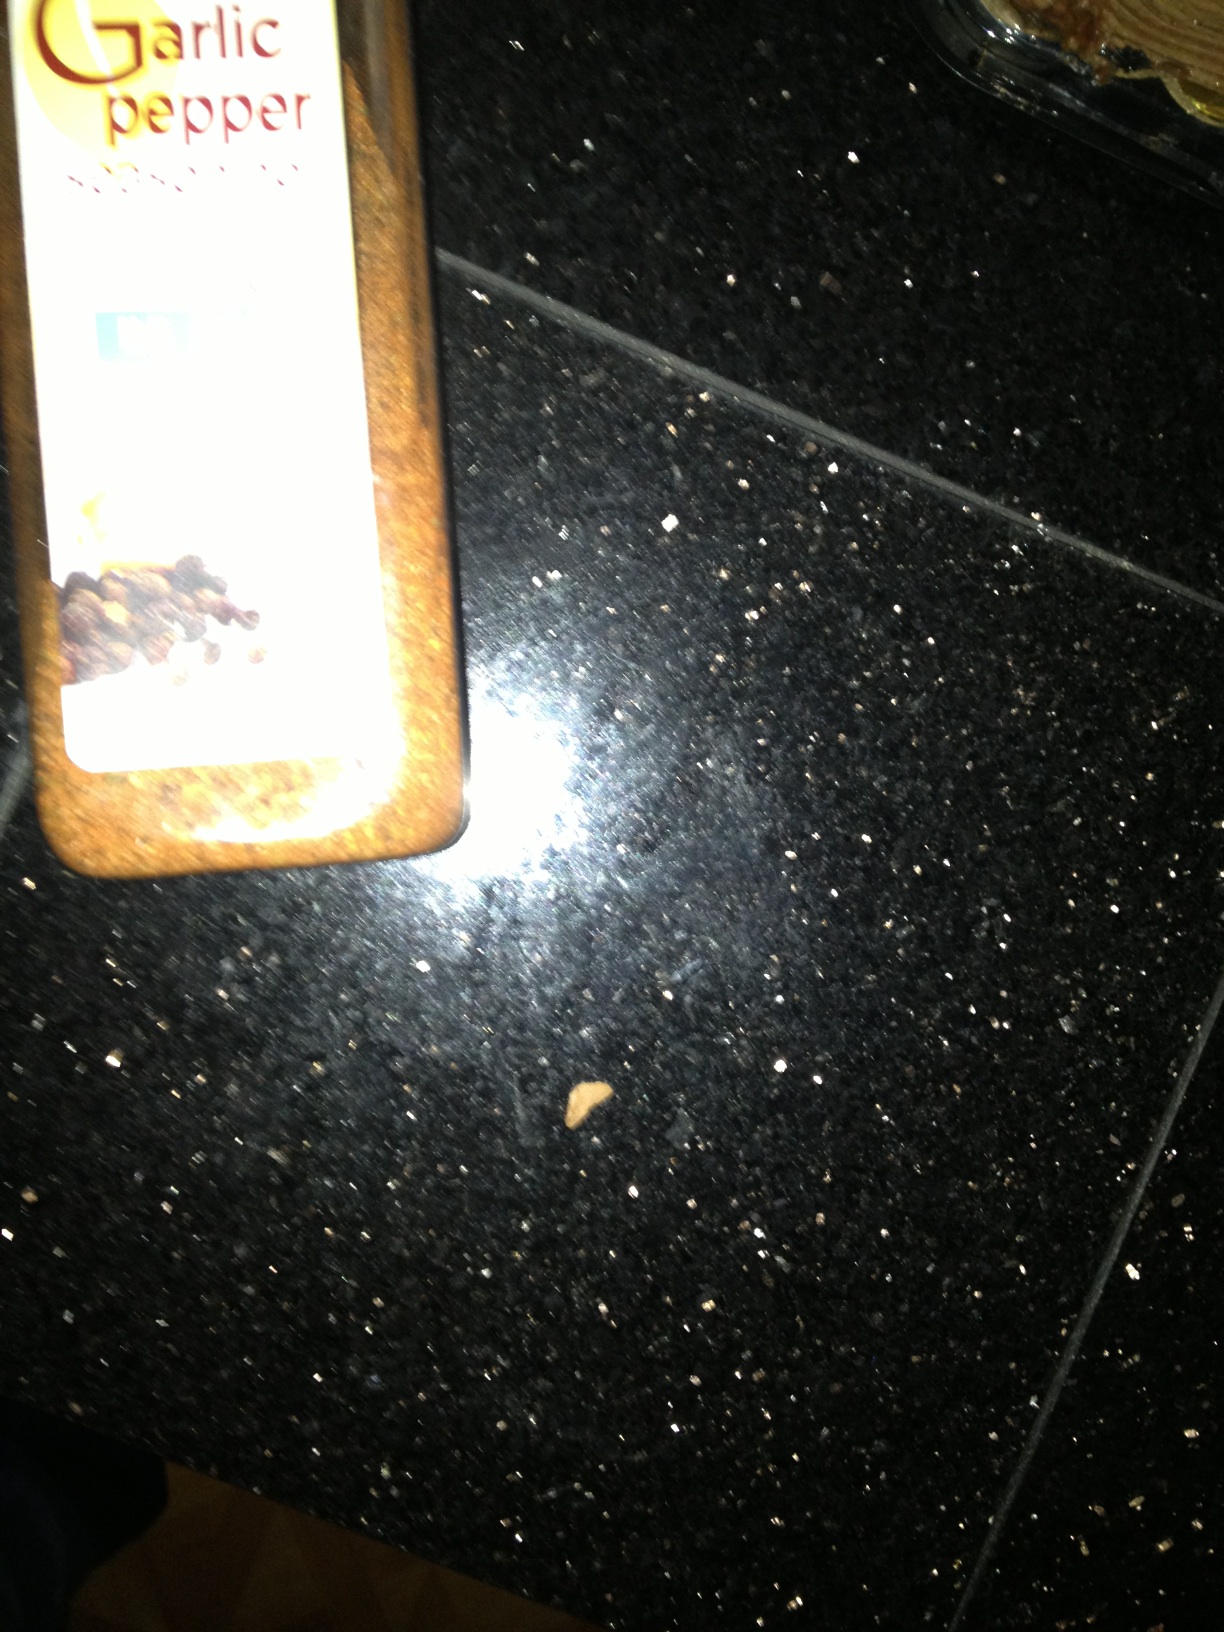Question: WHat is this jug?
Answer: garlic pepper